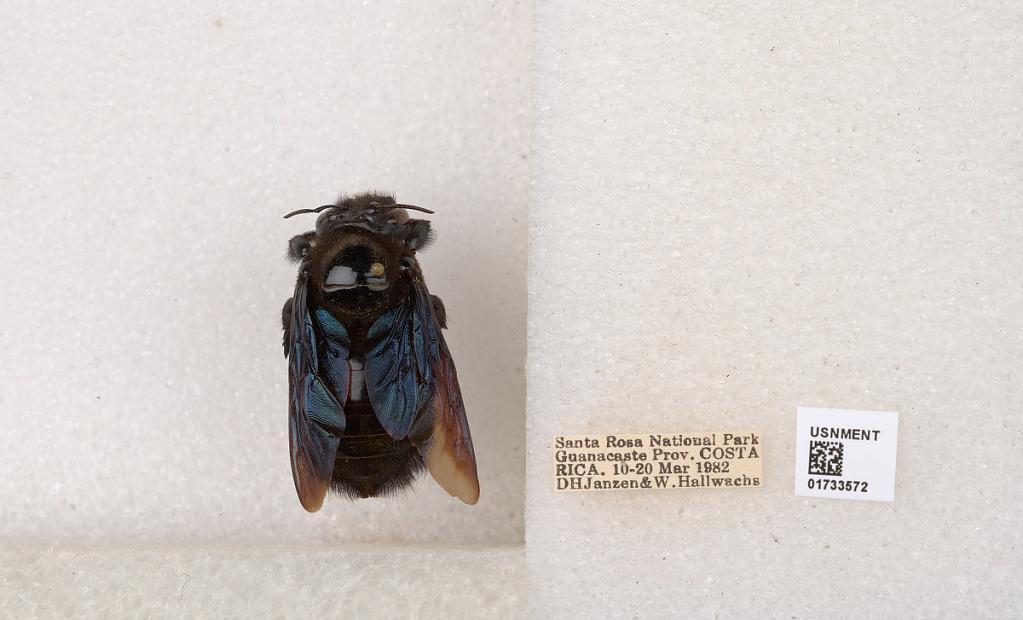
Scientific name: Xylocopa (Megaxylocopa) fimbriata Fabricius
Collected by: D. Janzen & W. Hallwachs
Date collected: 1982-3-10
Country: Costa Rica
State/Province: Provincia de Guanacaste
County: La Cruz
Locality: Santa Rosa National Park